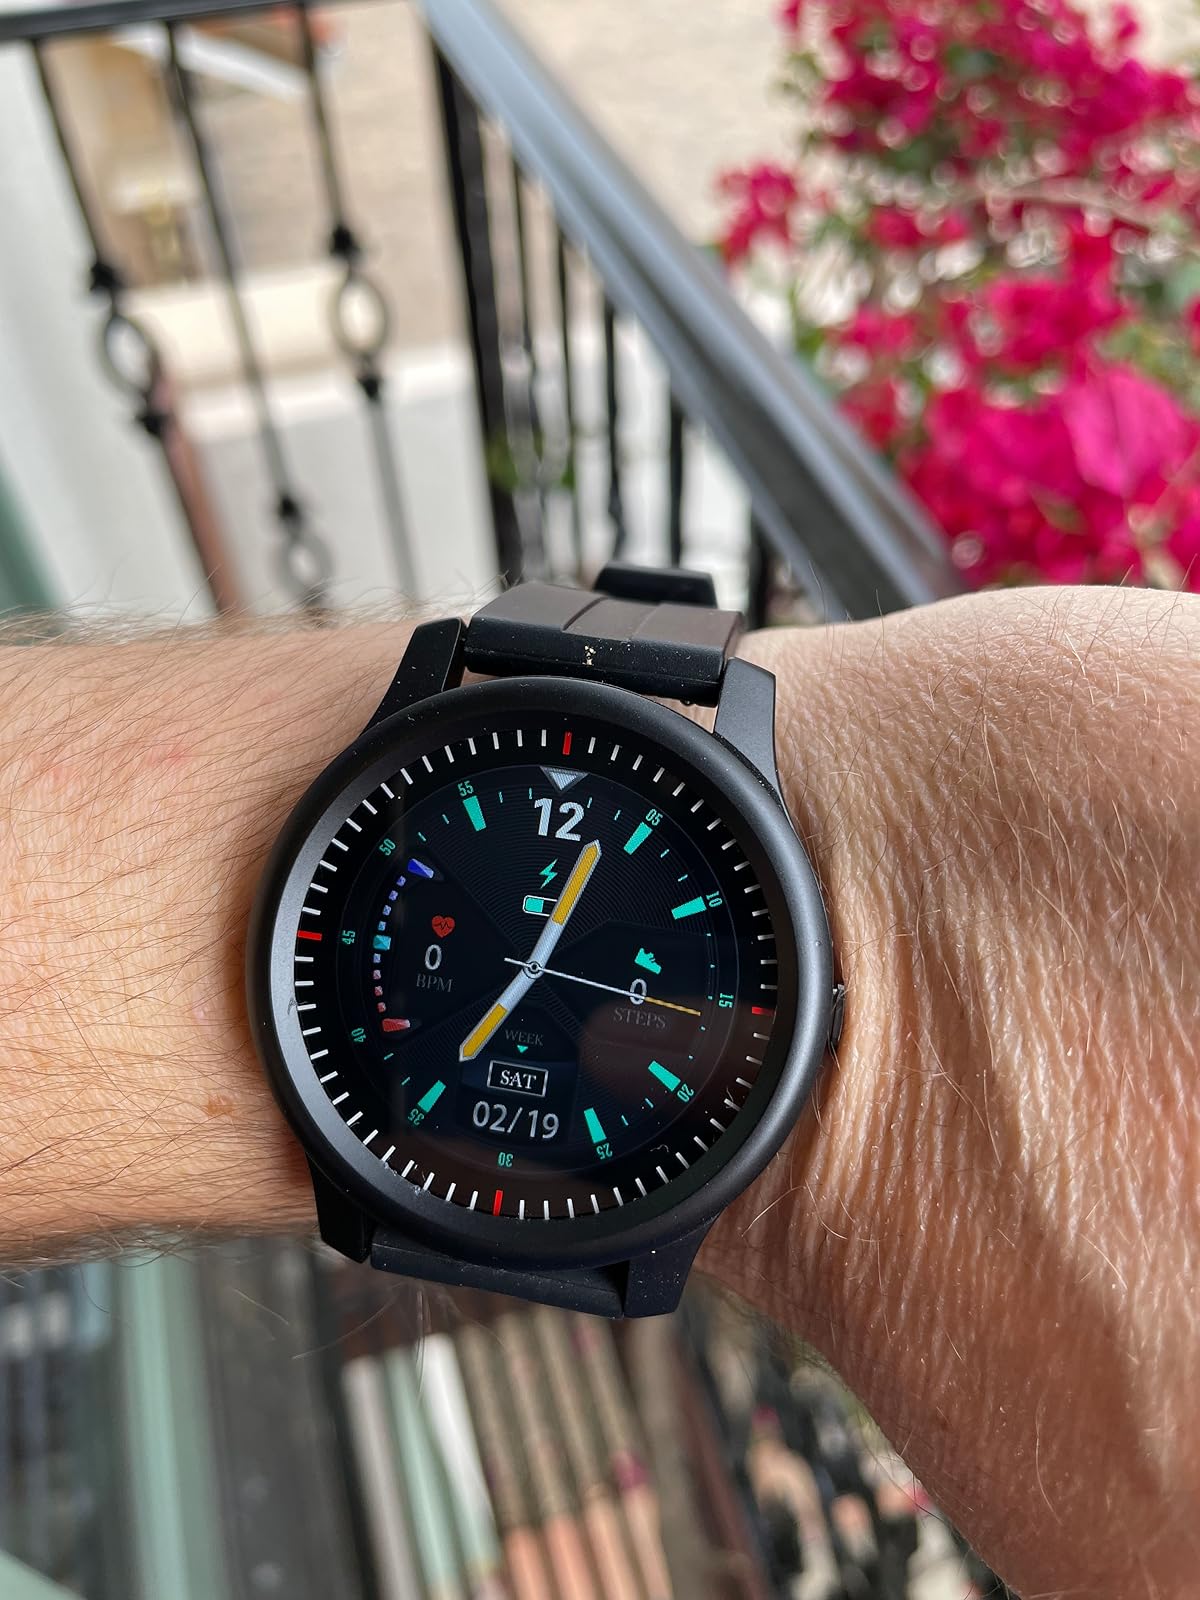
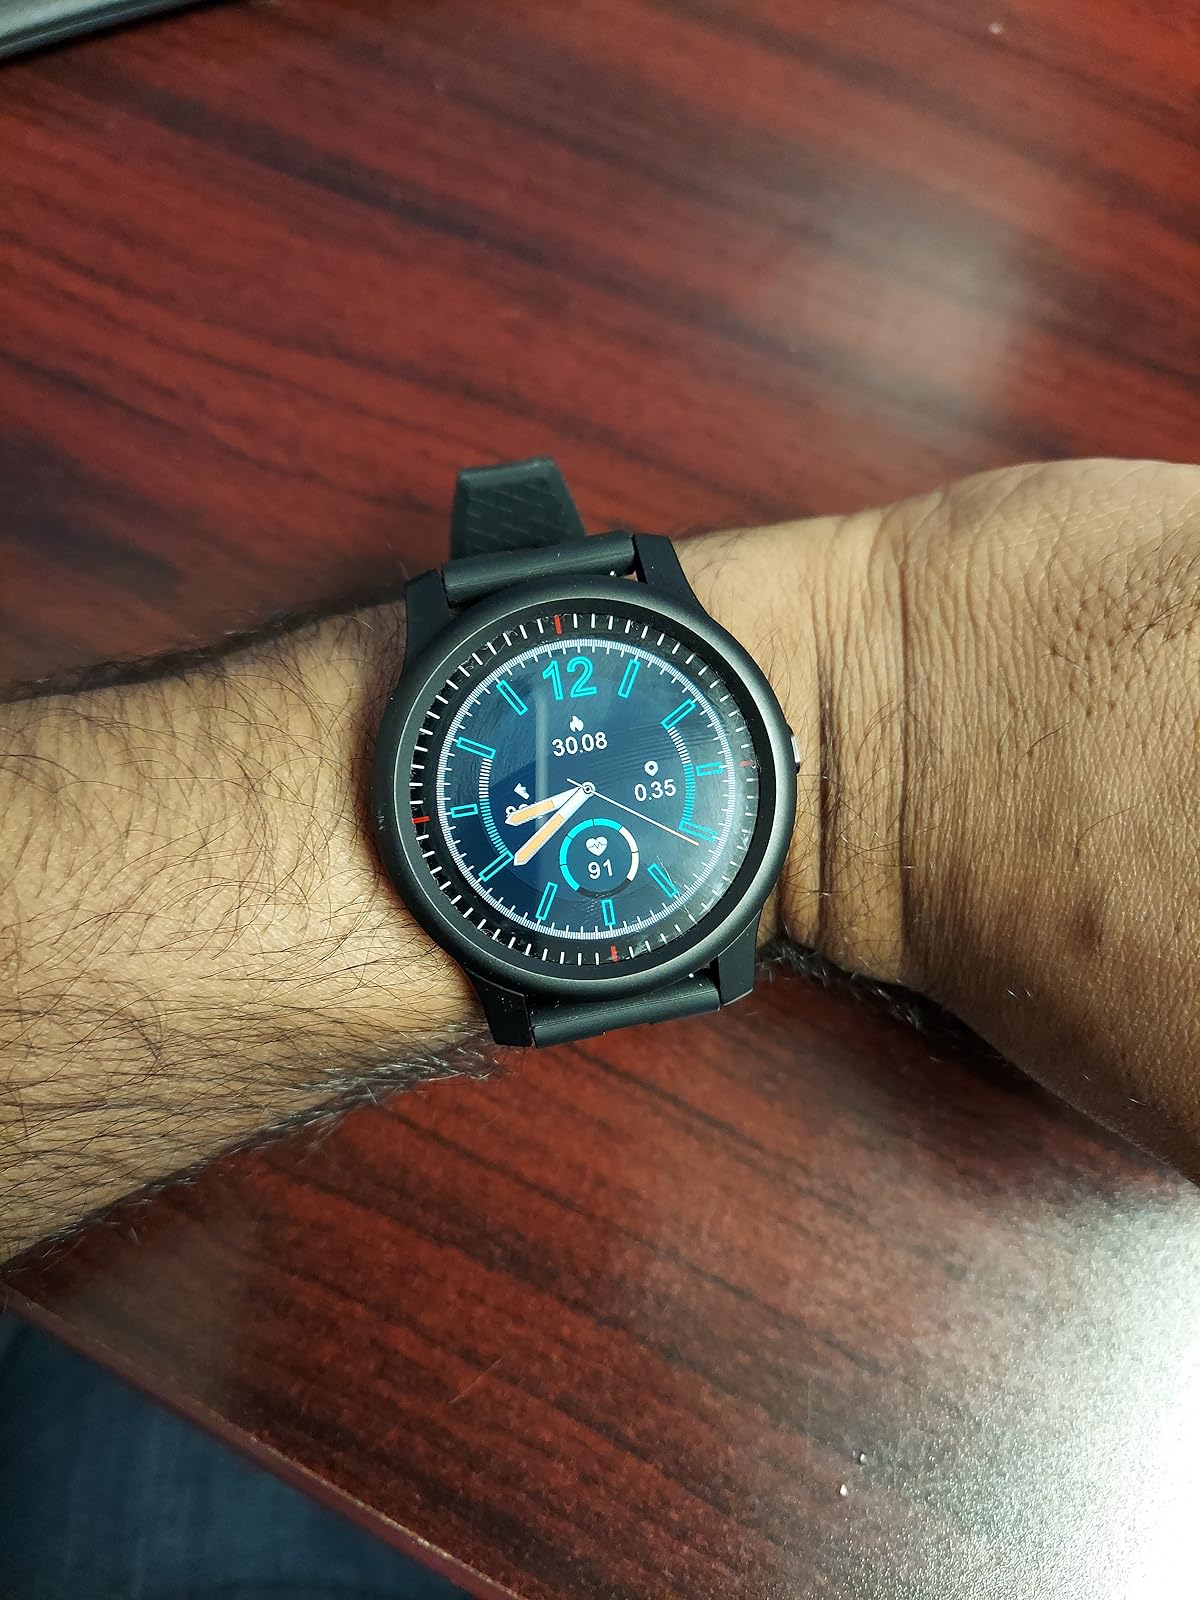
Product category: smartwatch
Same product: yes